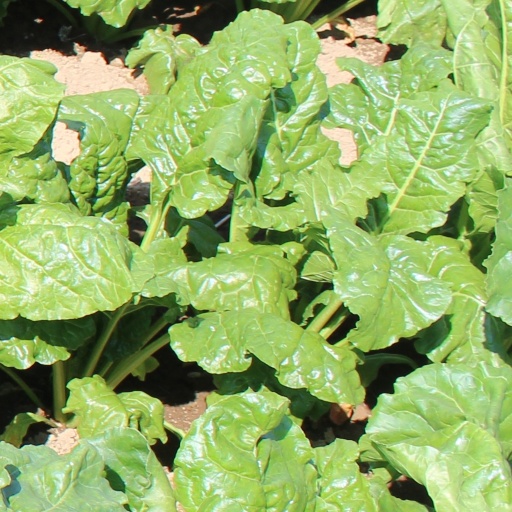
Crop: sugar beet